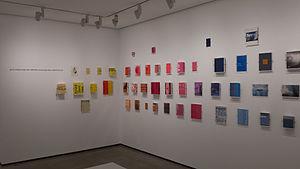
Irma Boom à l'Institut Néerlandais Diversité